James Harlan (Kentucky politician)

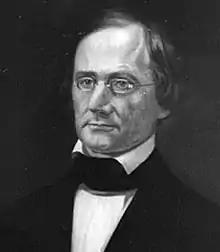
Black and white reproduction of 1850 portrait by unknown artist. Kentucky Historical Society.

James Harlan (June 22, 1800 – February 18, 1863) was an attorney and politician, a U.S. Representative from Kentucky. He also served as US Attorney for Kentucky and, prior to that, as Kentucky Secretary of State and Attorney General, the first to be elected to the latter office statewide.